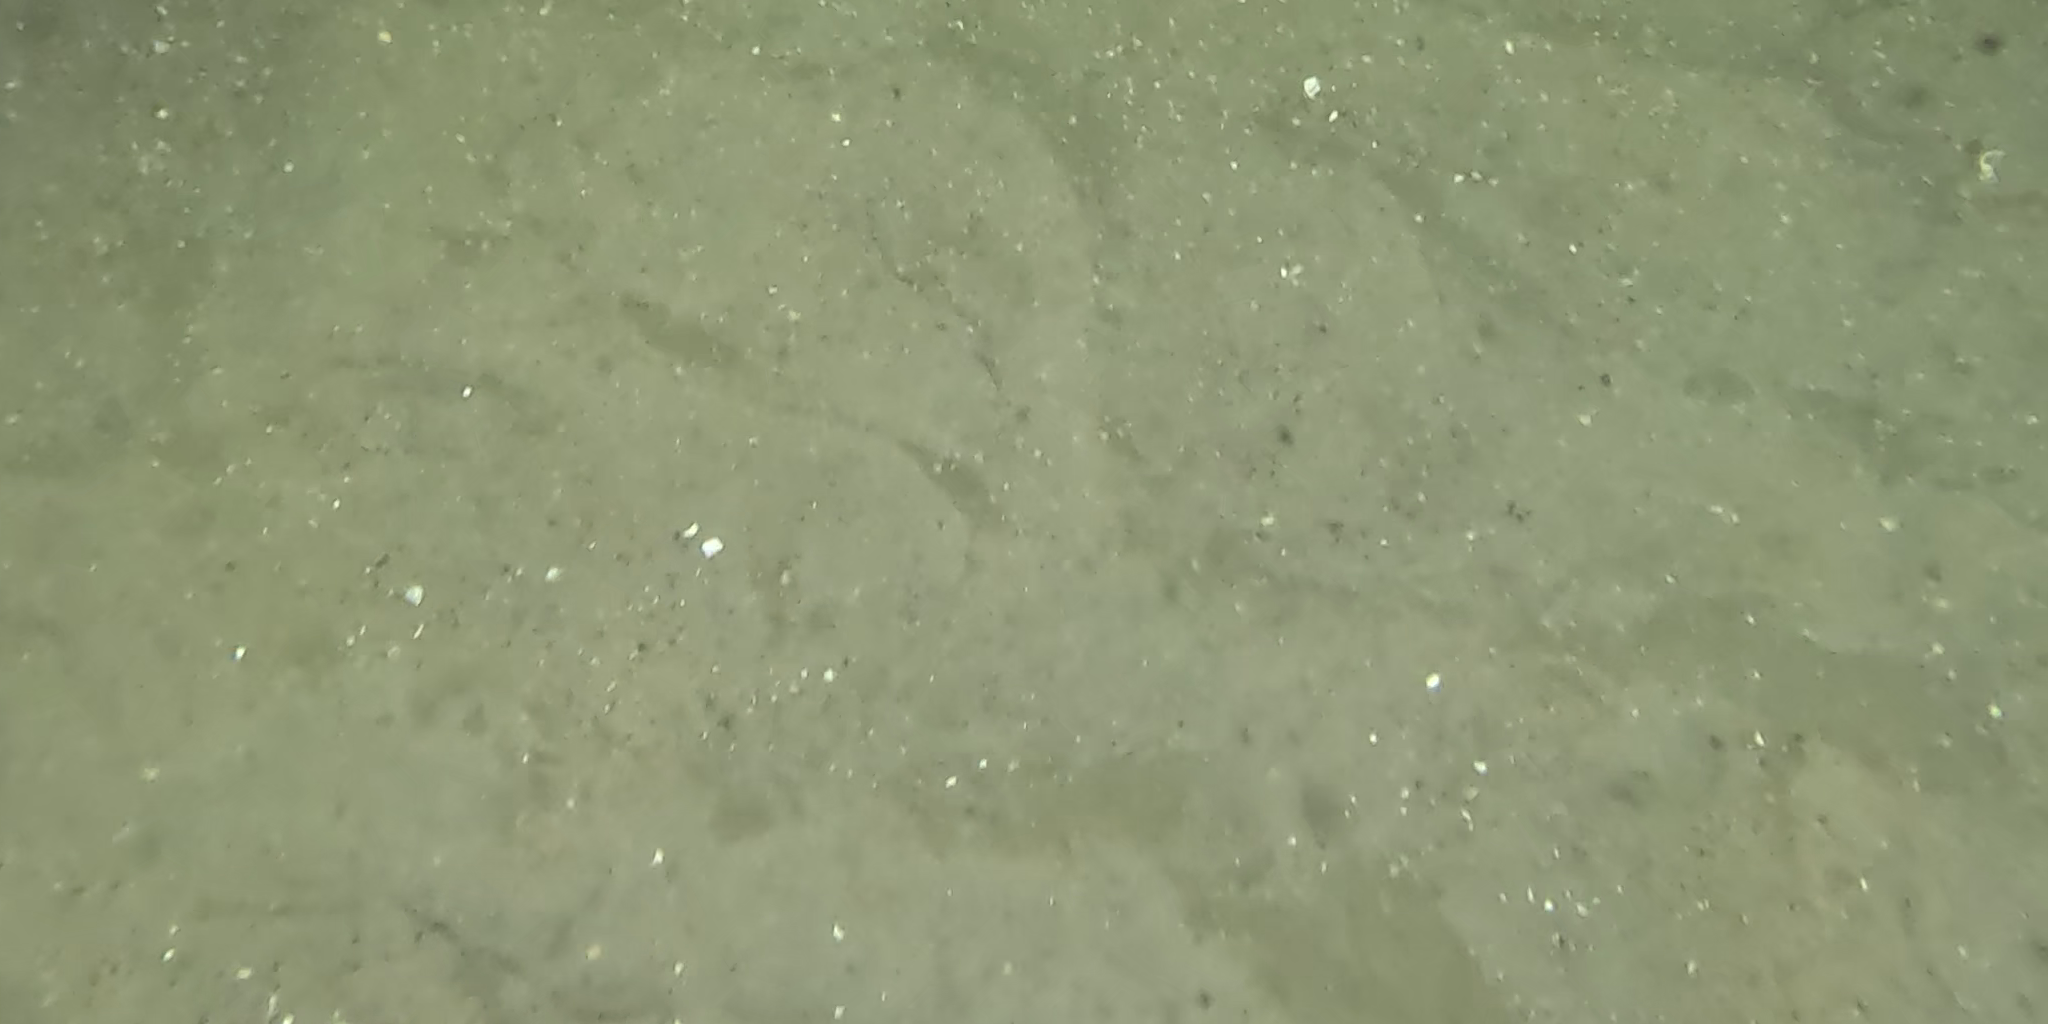
Seabed habitat: sand